Maa Flyover

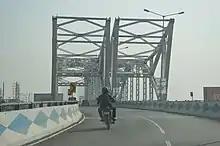
Maa Flyover above Park Circus 4 no Railway Overbridge

From 9 February 2019, after the inauguration of the flank from Maa Flyover to AJC Bose Road Flyover, traffic moves both ways with other restrictions still in law. It now directly connects from Science City to Victoria Memorial.